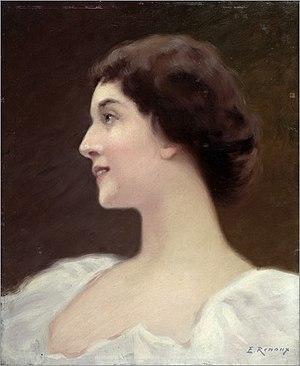
La Belle Otero